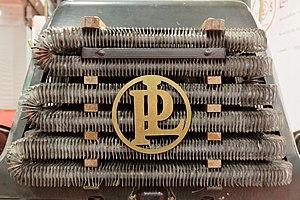
Une Panhard &amp
Panhard & Levassor est un constructeur automobile français dont l'activité civile a été arrêtée en 1967, après sa reprise par Citroën. L'entreprise, rachetée en 2012 par Renault Trucks Defense, est devenue sous le nom de Panhard Defense constructeur de véhicules militaires, essentiellement des blindés légers 4 × 4, produits en France dans deux usines à Marolles-en-Hurepoix et Saint-Germain-Laval.